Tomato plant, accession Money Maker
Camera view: bottom (45 deg); turntable rotation: 90 degrees
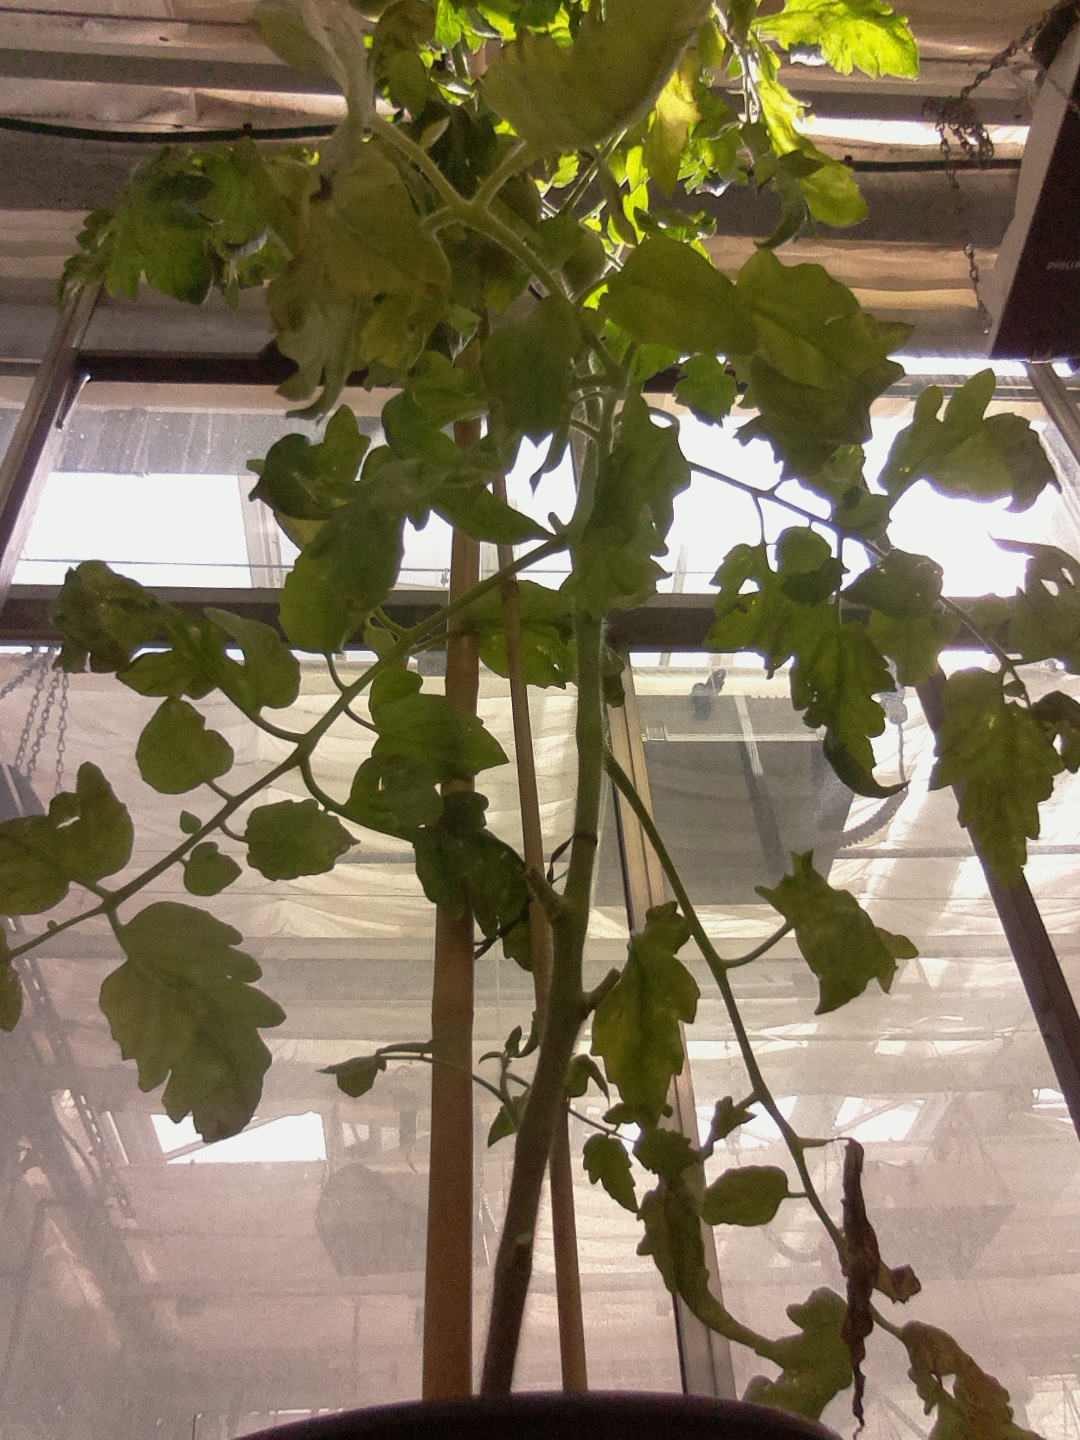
BBCH growth stage 74: 40%-50% of final fruit size